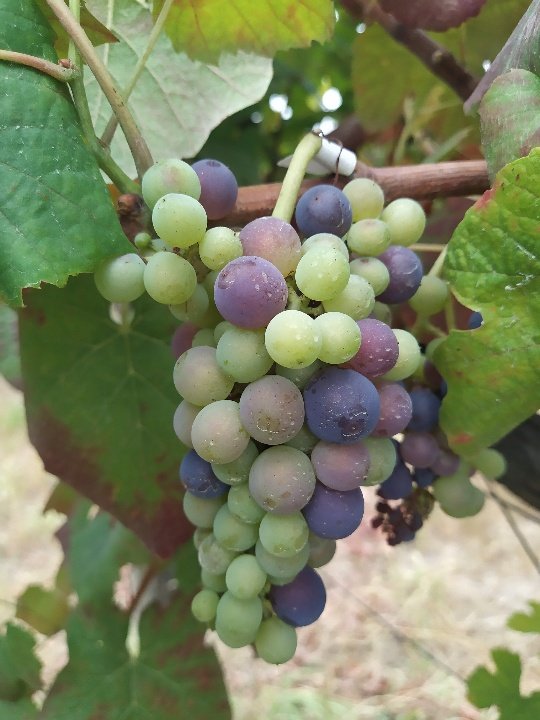
Berries visible: 58
Grape clusters: 1